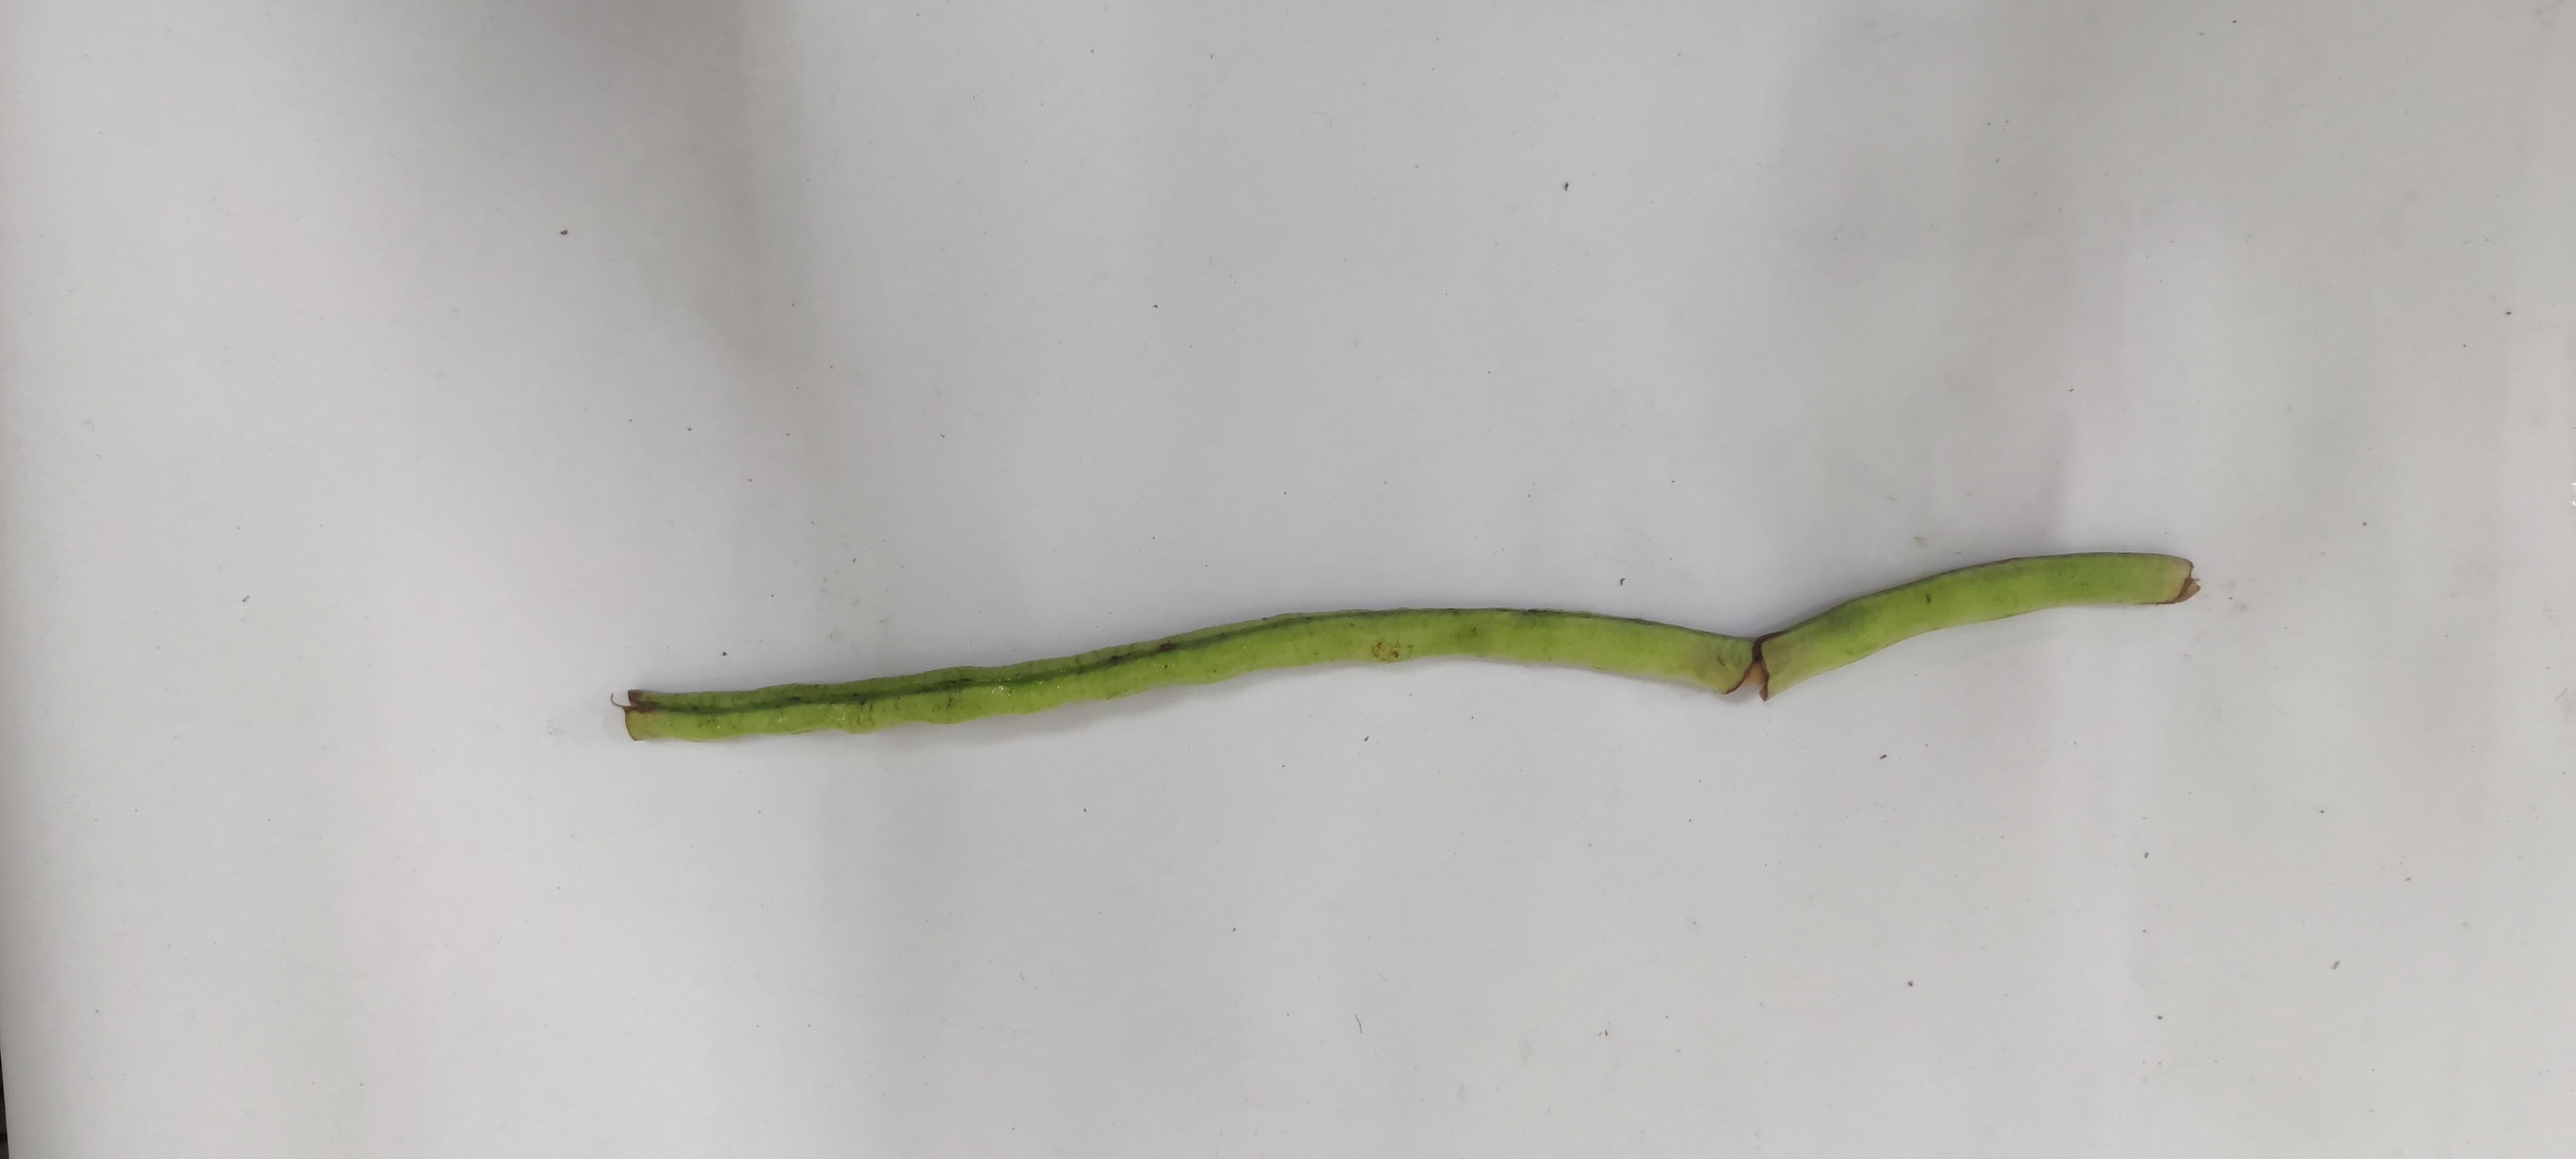
Crop: Cowpea
Condition: Fresh